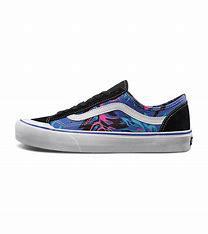
Brand: Vans
Model: Style 36